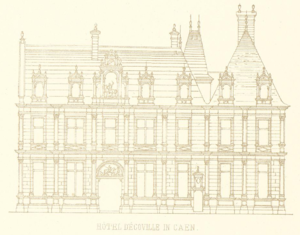
reconstitution de la façade de l'hôtel d'Escoville à Caen, extrait de Baukunst d. Renaissance in Frankreich, hrsg. v. Zeichenaussch. d. Stud. d. TH Berlin, 1875
L'hôtel d’Escoville est un hôtel particulier construit sur la place Saint-Pierre, dans le centre-ville ancien de Caen, dans les années 1530 et reconstruit après la Seconde Guerre mondiale. Il a pu être appelé également par le passé hôtel de Valois, hôtel d'Écoville, hôtel de Matignon ou hôtel du Grand Cheval. C'est le plus bel exemple de l'architecture Renaissance à Caen.